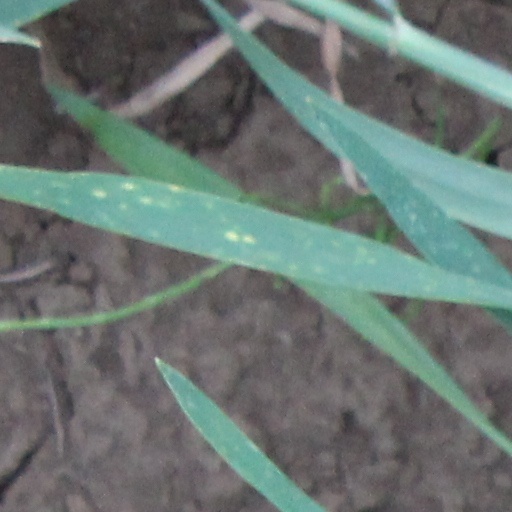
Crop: wheat